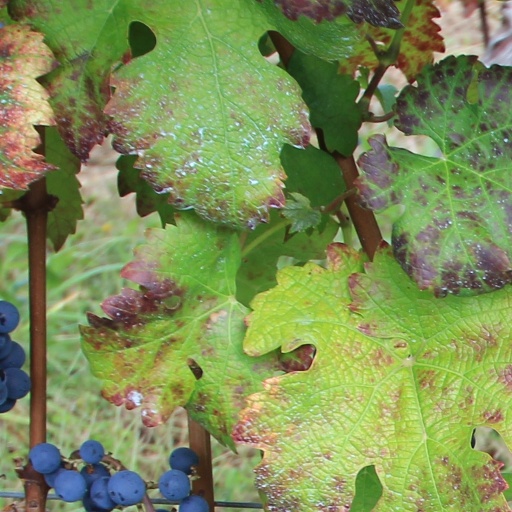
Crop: grape